Burley, Leeds

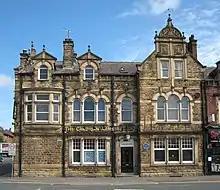
Cardigan Arms

Burley grew from a village in the late Industrial Revolution, and there are several streets including the word 'village' including The Village Street. The area from The Village Street in the west to the railway line in the east, and north of Burley Road forms the Village Conservation Area. Parts of the original village can still be seen at the junction of Burley Road and Haddon Road, and around Burley Lodge. Most houses constructed in Burley were of red-brick, but were generally smaller and largely back-to-backs. Industrial and commercial buildings were also largely brick-built. There are some larger stone-built buildings on Kirkstall Road such as the ornate Cardigan Arms public house—although this largely pre-dates most of the buildings in the area—which at the time of its construction only Burley Village existed, with the Arms somewhat outside.